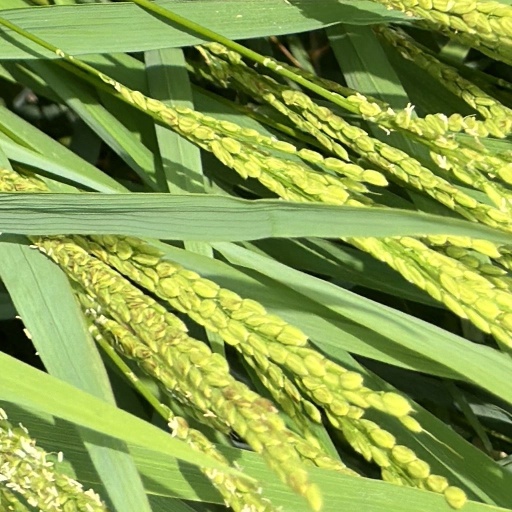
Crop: rice